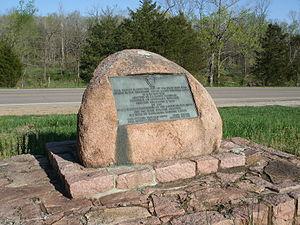
Mine La Motte est une communauté non incorporée et une census-designated place, située au cœur des montagnes Saint-François dans le comté de Madison, État du Missouri, aux États-Unis. L'activité minière a commencé au début du XVIIIᵉ siècle, et a été fondée par Antoine de Lamothe-Cadillac, gouverneur de la province de Louisiane, qui a laissé son nom au site. Les galeries de la mine La Motte courent jusque dans le comté de Saint-François, situé non loin de là.
Les Mines de plomb du sud du Missouri, situées dans les montagnes Ozark, qui datent du tout début de la colonisation française, au XVIIIe siècle, forment la plus grande région d'extraction de plomb des États-Unis depuis trois siècles, appelée aussi « ceinture de plomb ». L'ancienne ceinture était centrée sur Park Hills et Desloge dans le Missouri, tandis que la nouvelle ceinture de plomb est proche de Viburnum, toujours dans le Missouri.